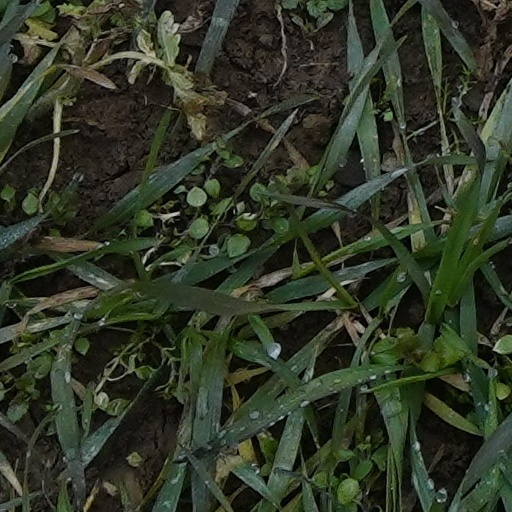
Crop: wheat